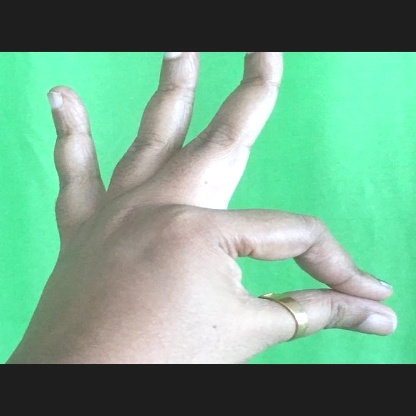
Mudra: Hamsasyam